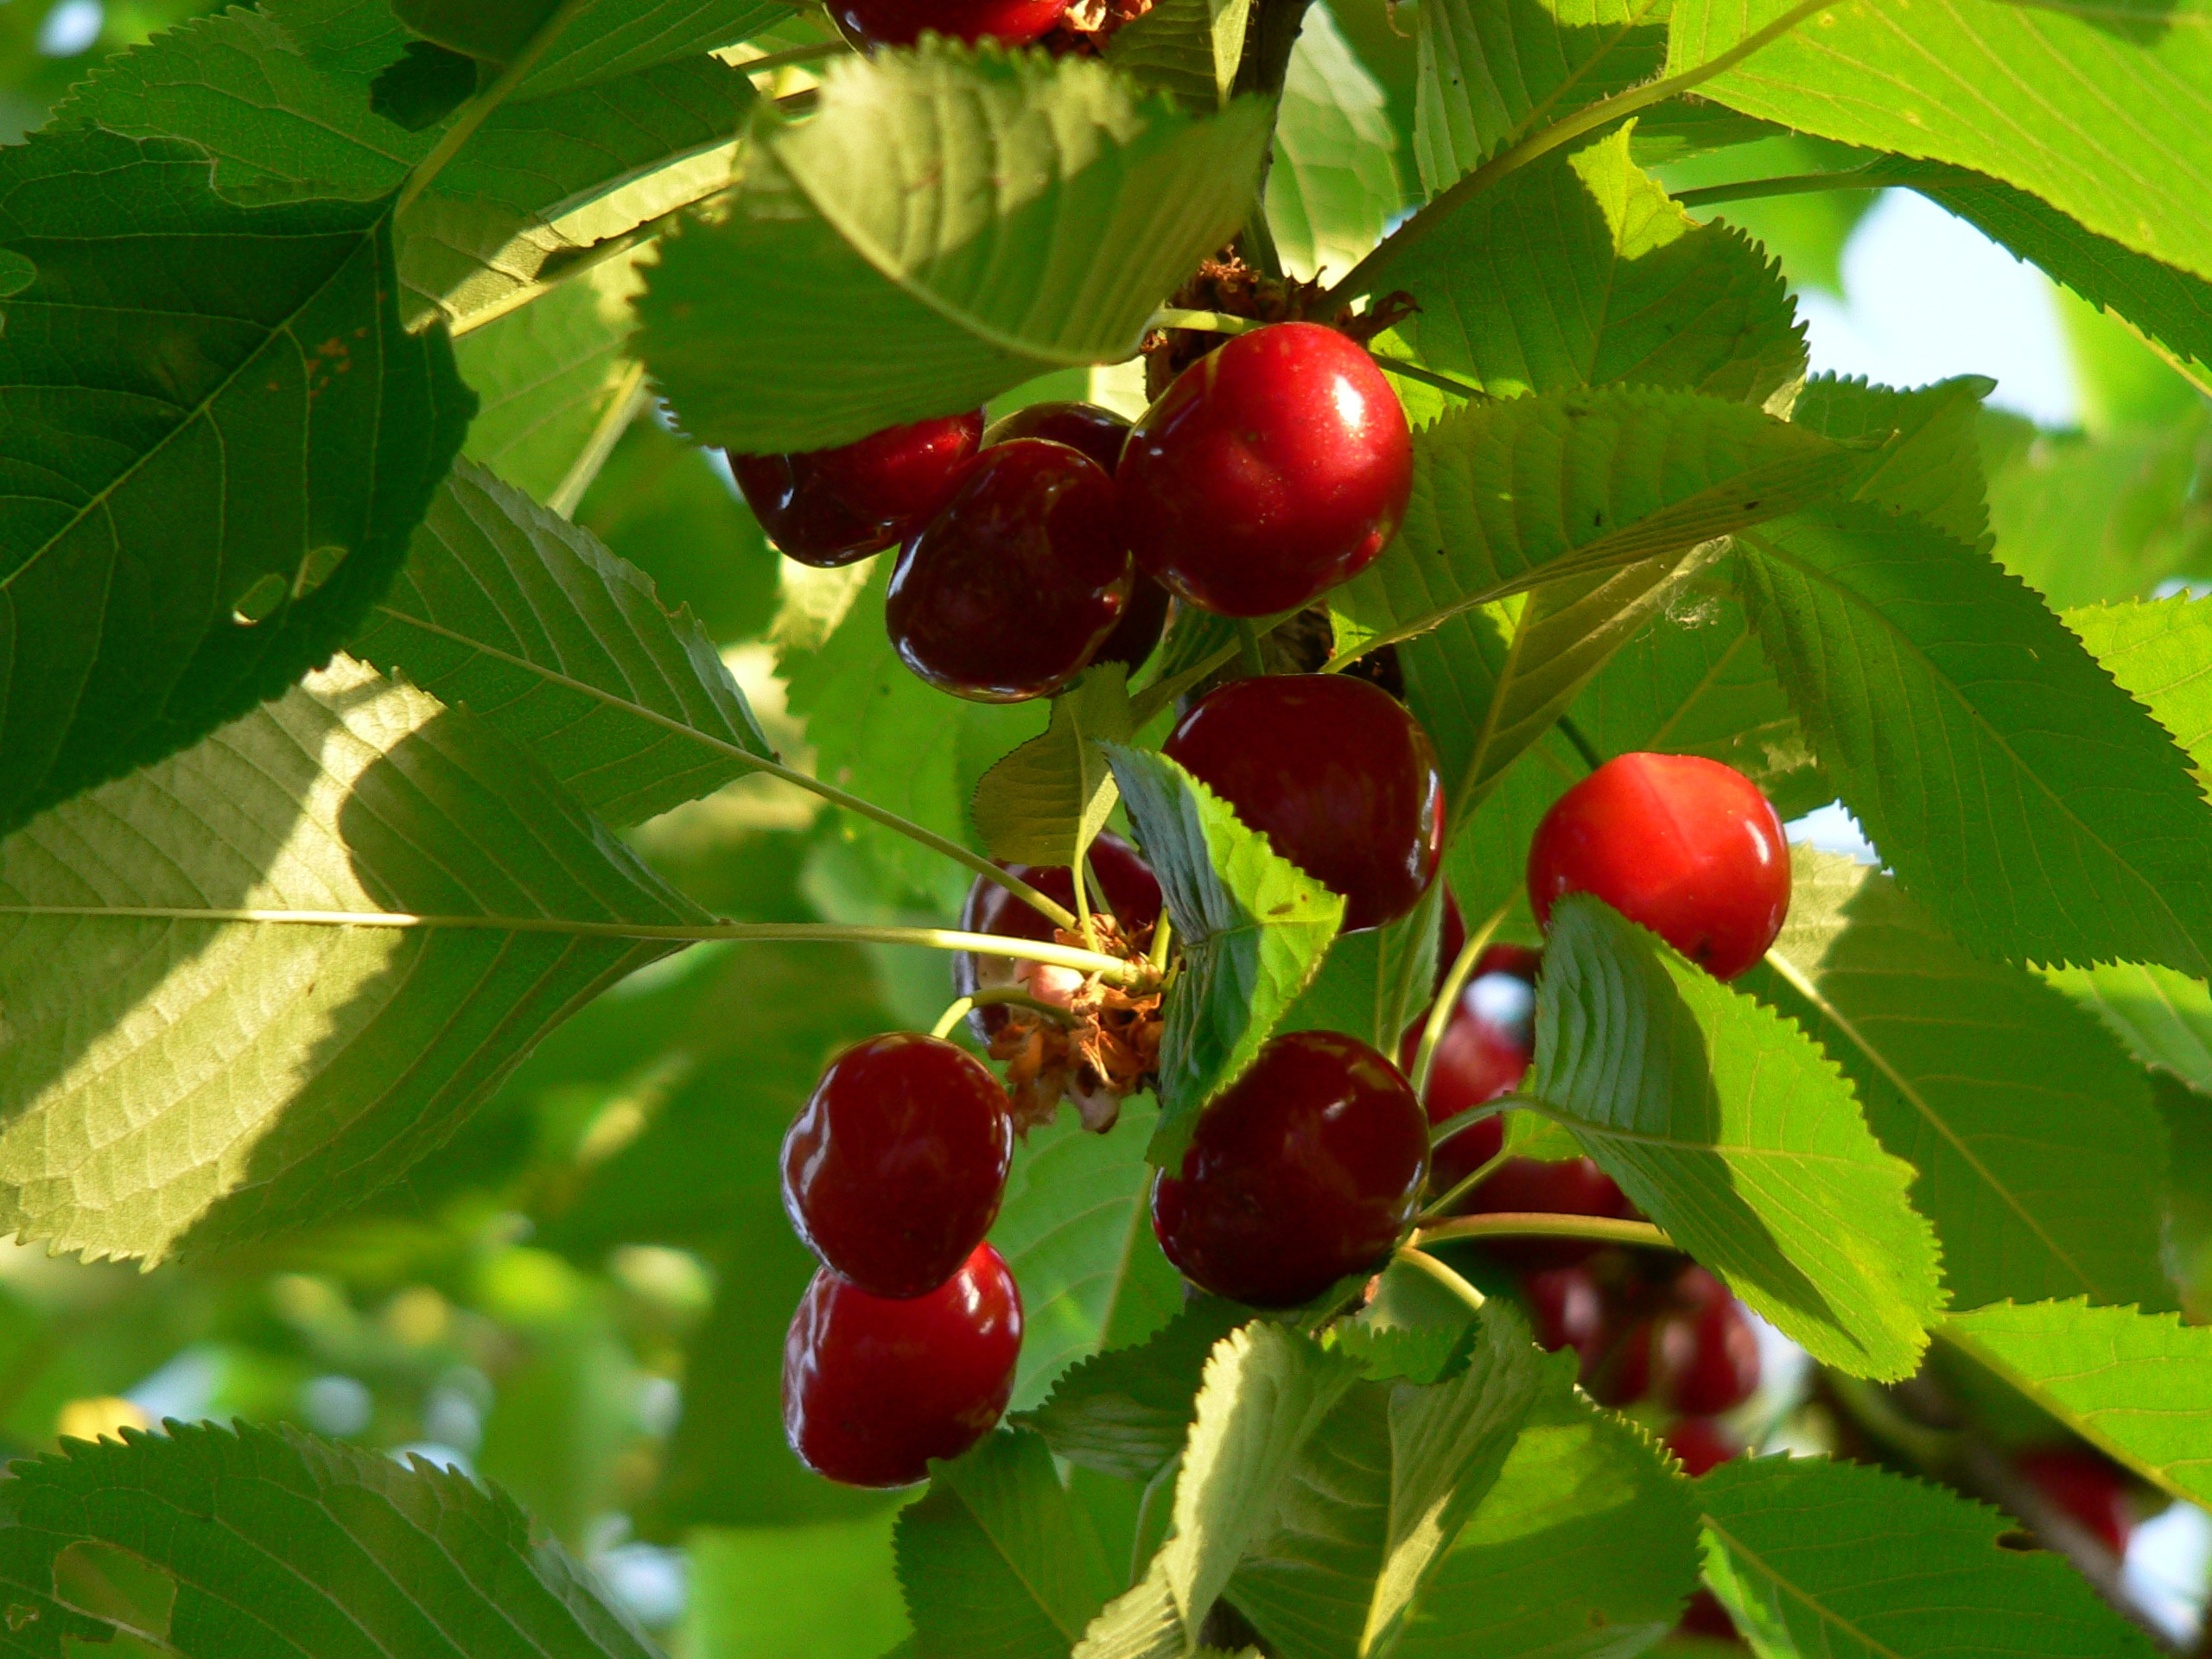
tree, nature, branch, plant, fruit, berry, flower, food, red, produce, shrub, cherry, hawthorn, cherries, flowering plant, rose family, acerola, malpighia, land plant, chinese hawthorn, schisandra